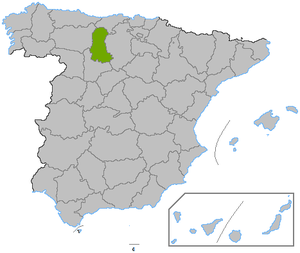
Palencia (provins)
Palencia er en provins i det vestlige Spanien, centralt beliggende i den den autonome region Castilla y León. Den grænser til provinserne León, Burgos, Valladolid og til Cantabrien.